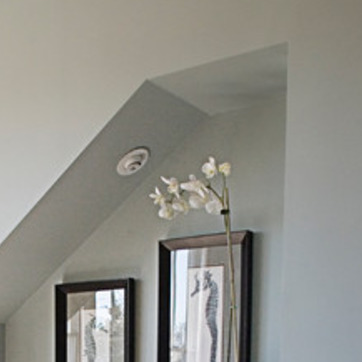
Material: foliage